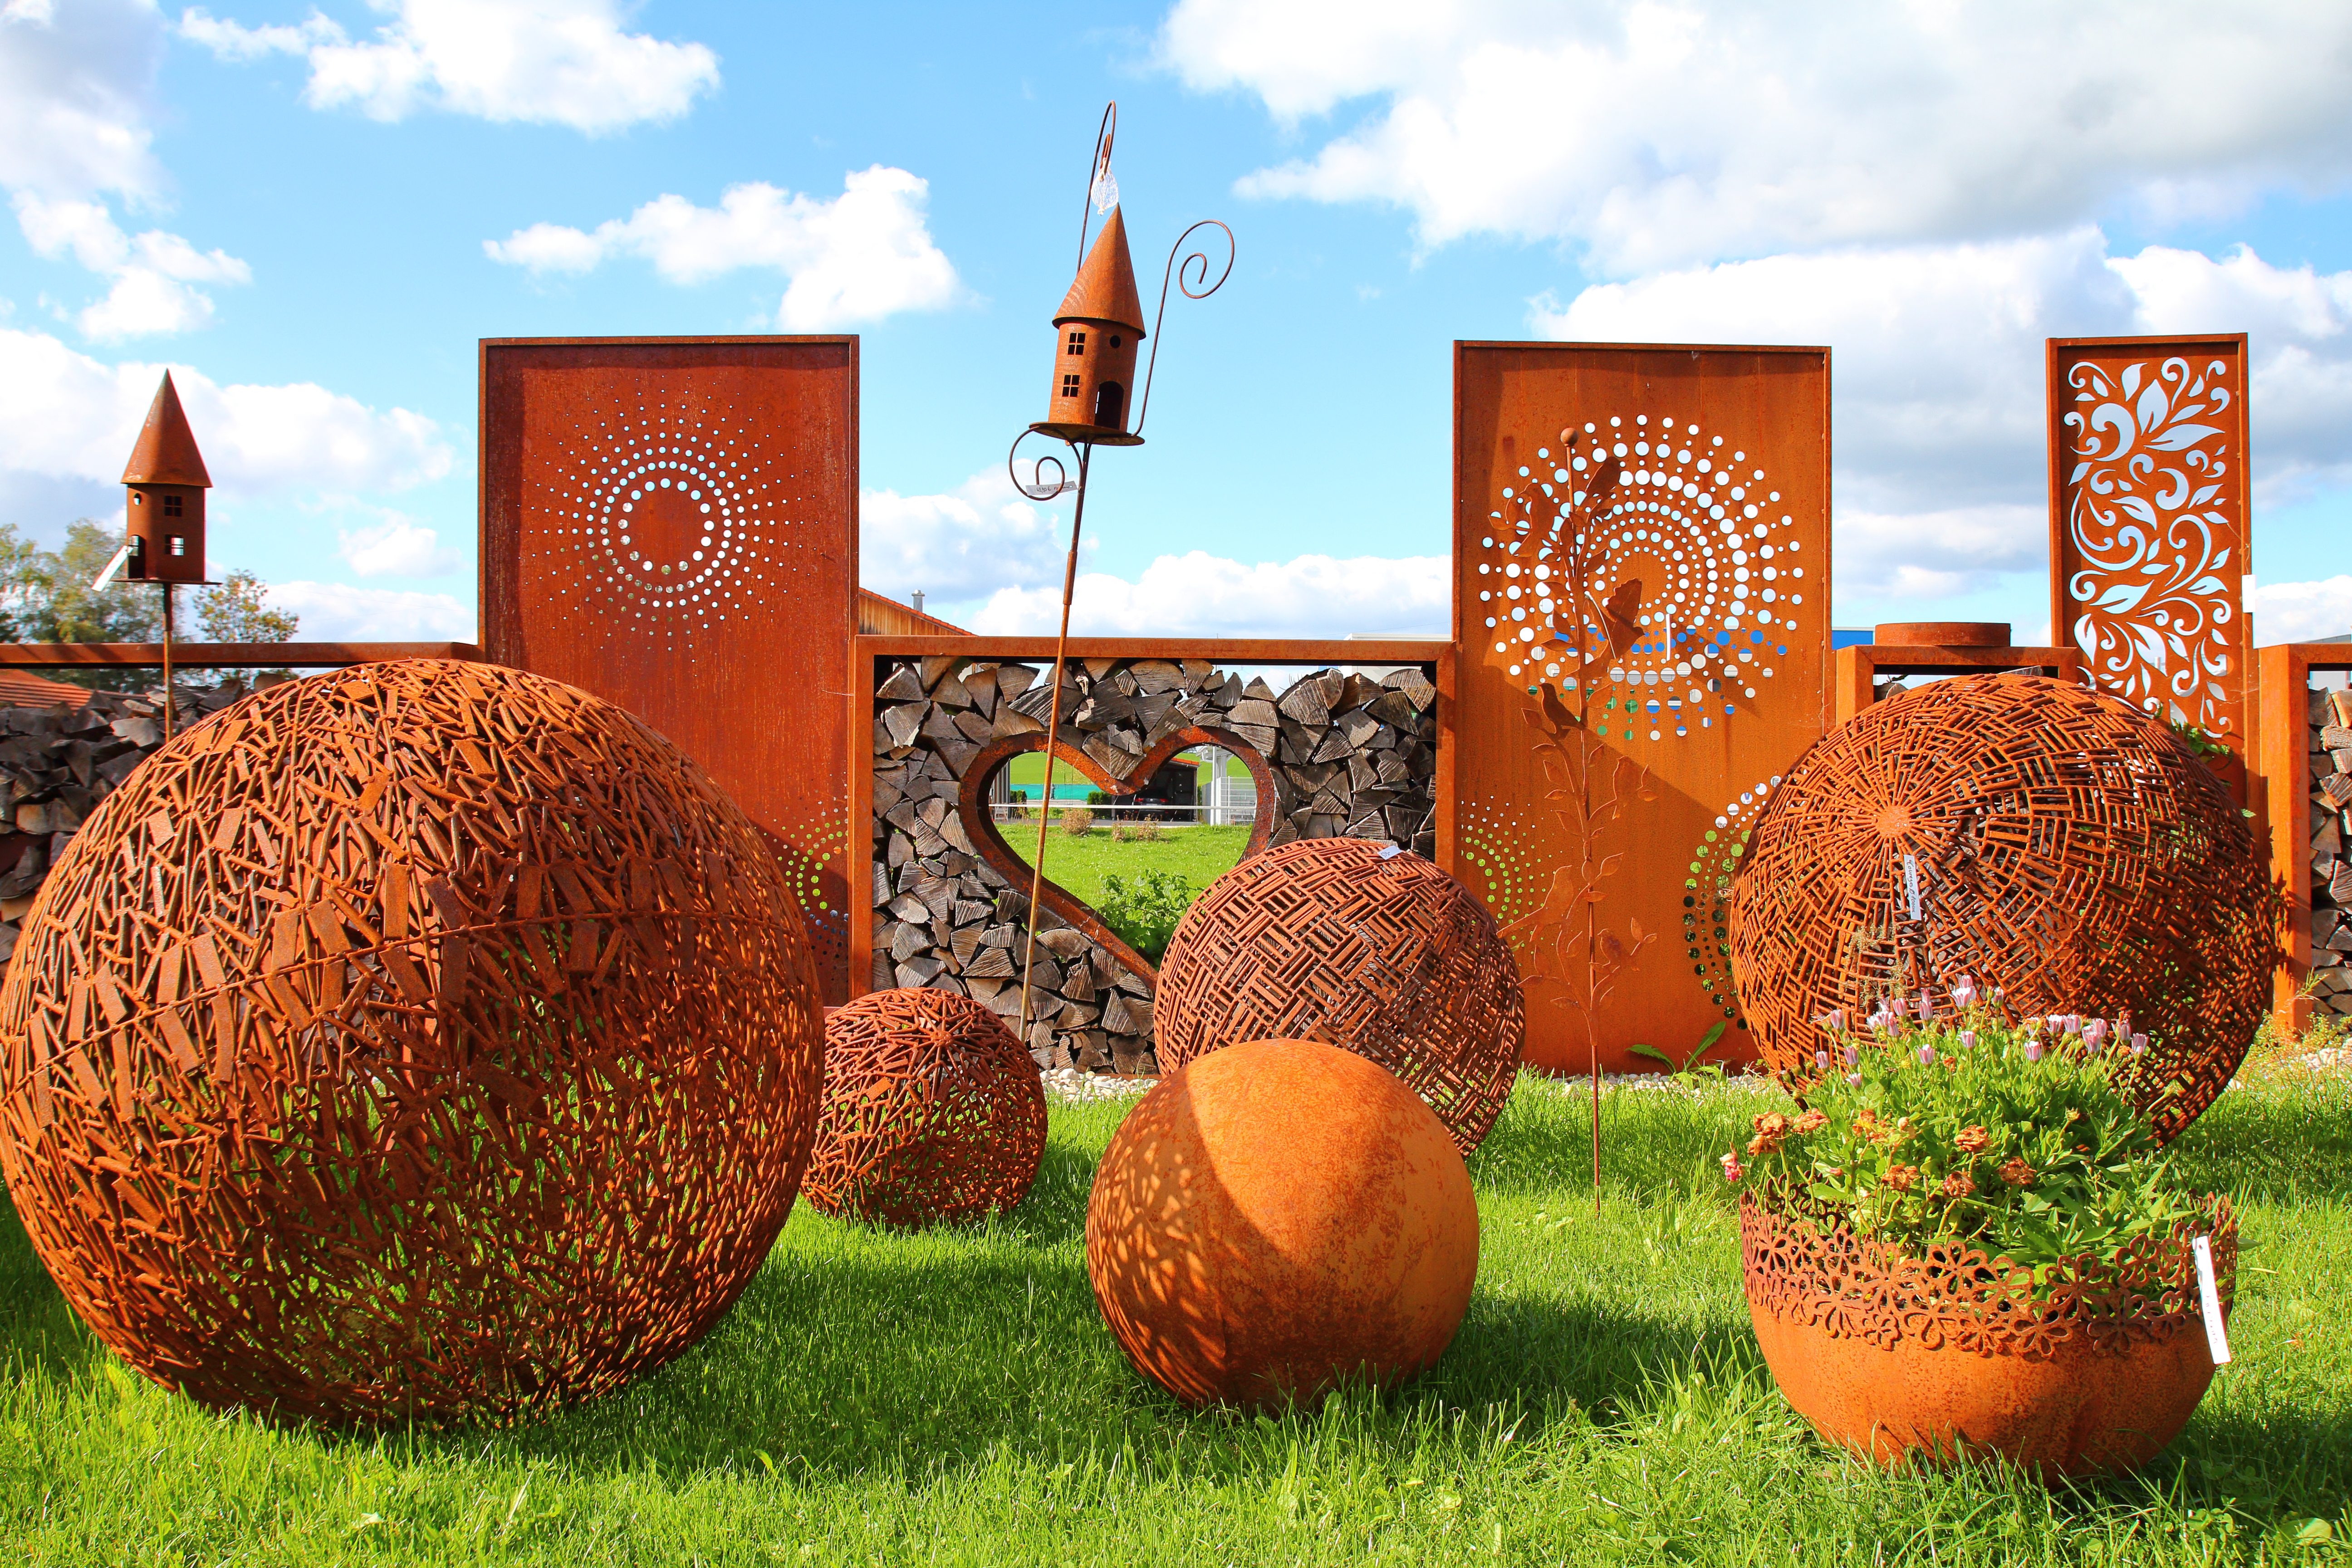
garden, grass, plant, sphere, metal